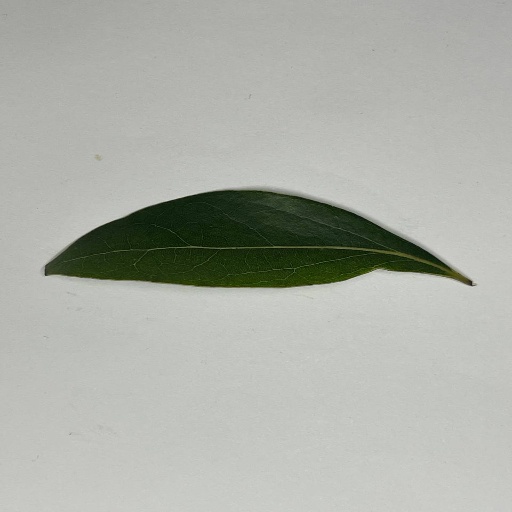
Species: Camphor
Leaf condition: Healthy Leaf